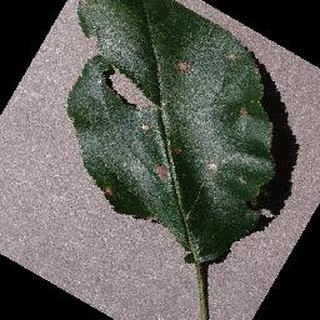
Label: apple_black_rot